Procambarus zonangulus

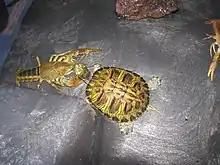
With a yellow-bellied slider in a touch tank

The two most commonly used methods for farming crawfish are polyculture, raising crawfish alongside crops that can grow in their environments, and monocropping, exclusively raising crawfish.